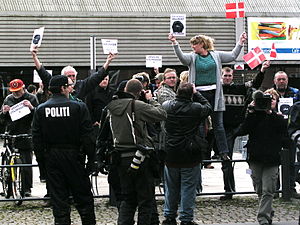
Stop Islamiseringen af Danmark / Historie / Demonstrationer og manifestationer
SIADs demonstration i Aalborg, den 15. marts 2008
Stop Islamiseringen af Danmarks demonstration i Aalborg.
Stop Islamiseringen af Danmark er en dansk islamkritisk forening, hvis erklærede mål det er at standse, hvad foreningen opfatter som en tiltagende islamisering af det danske samfund. Foreningen blev stiftet i 2005